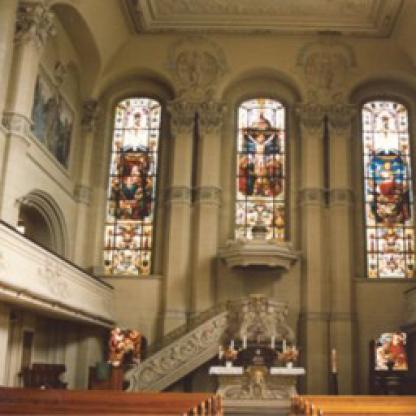
Scene: Indoor